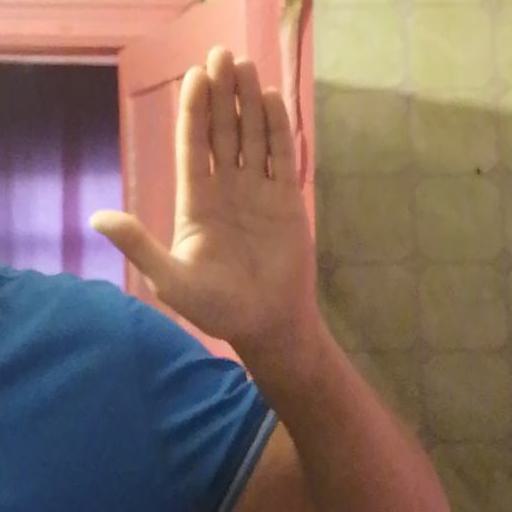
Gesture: stop